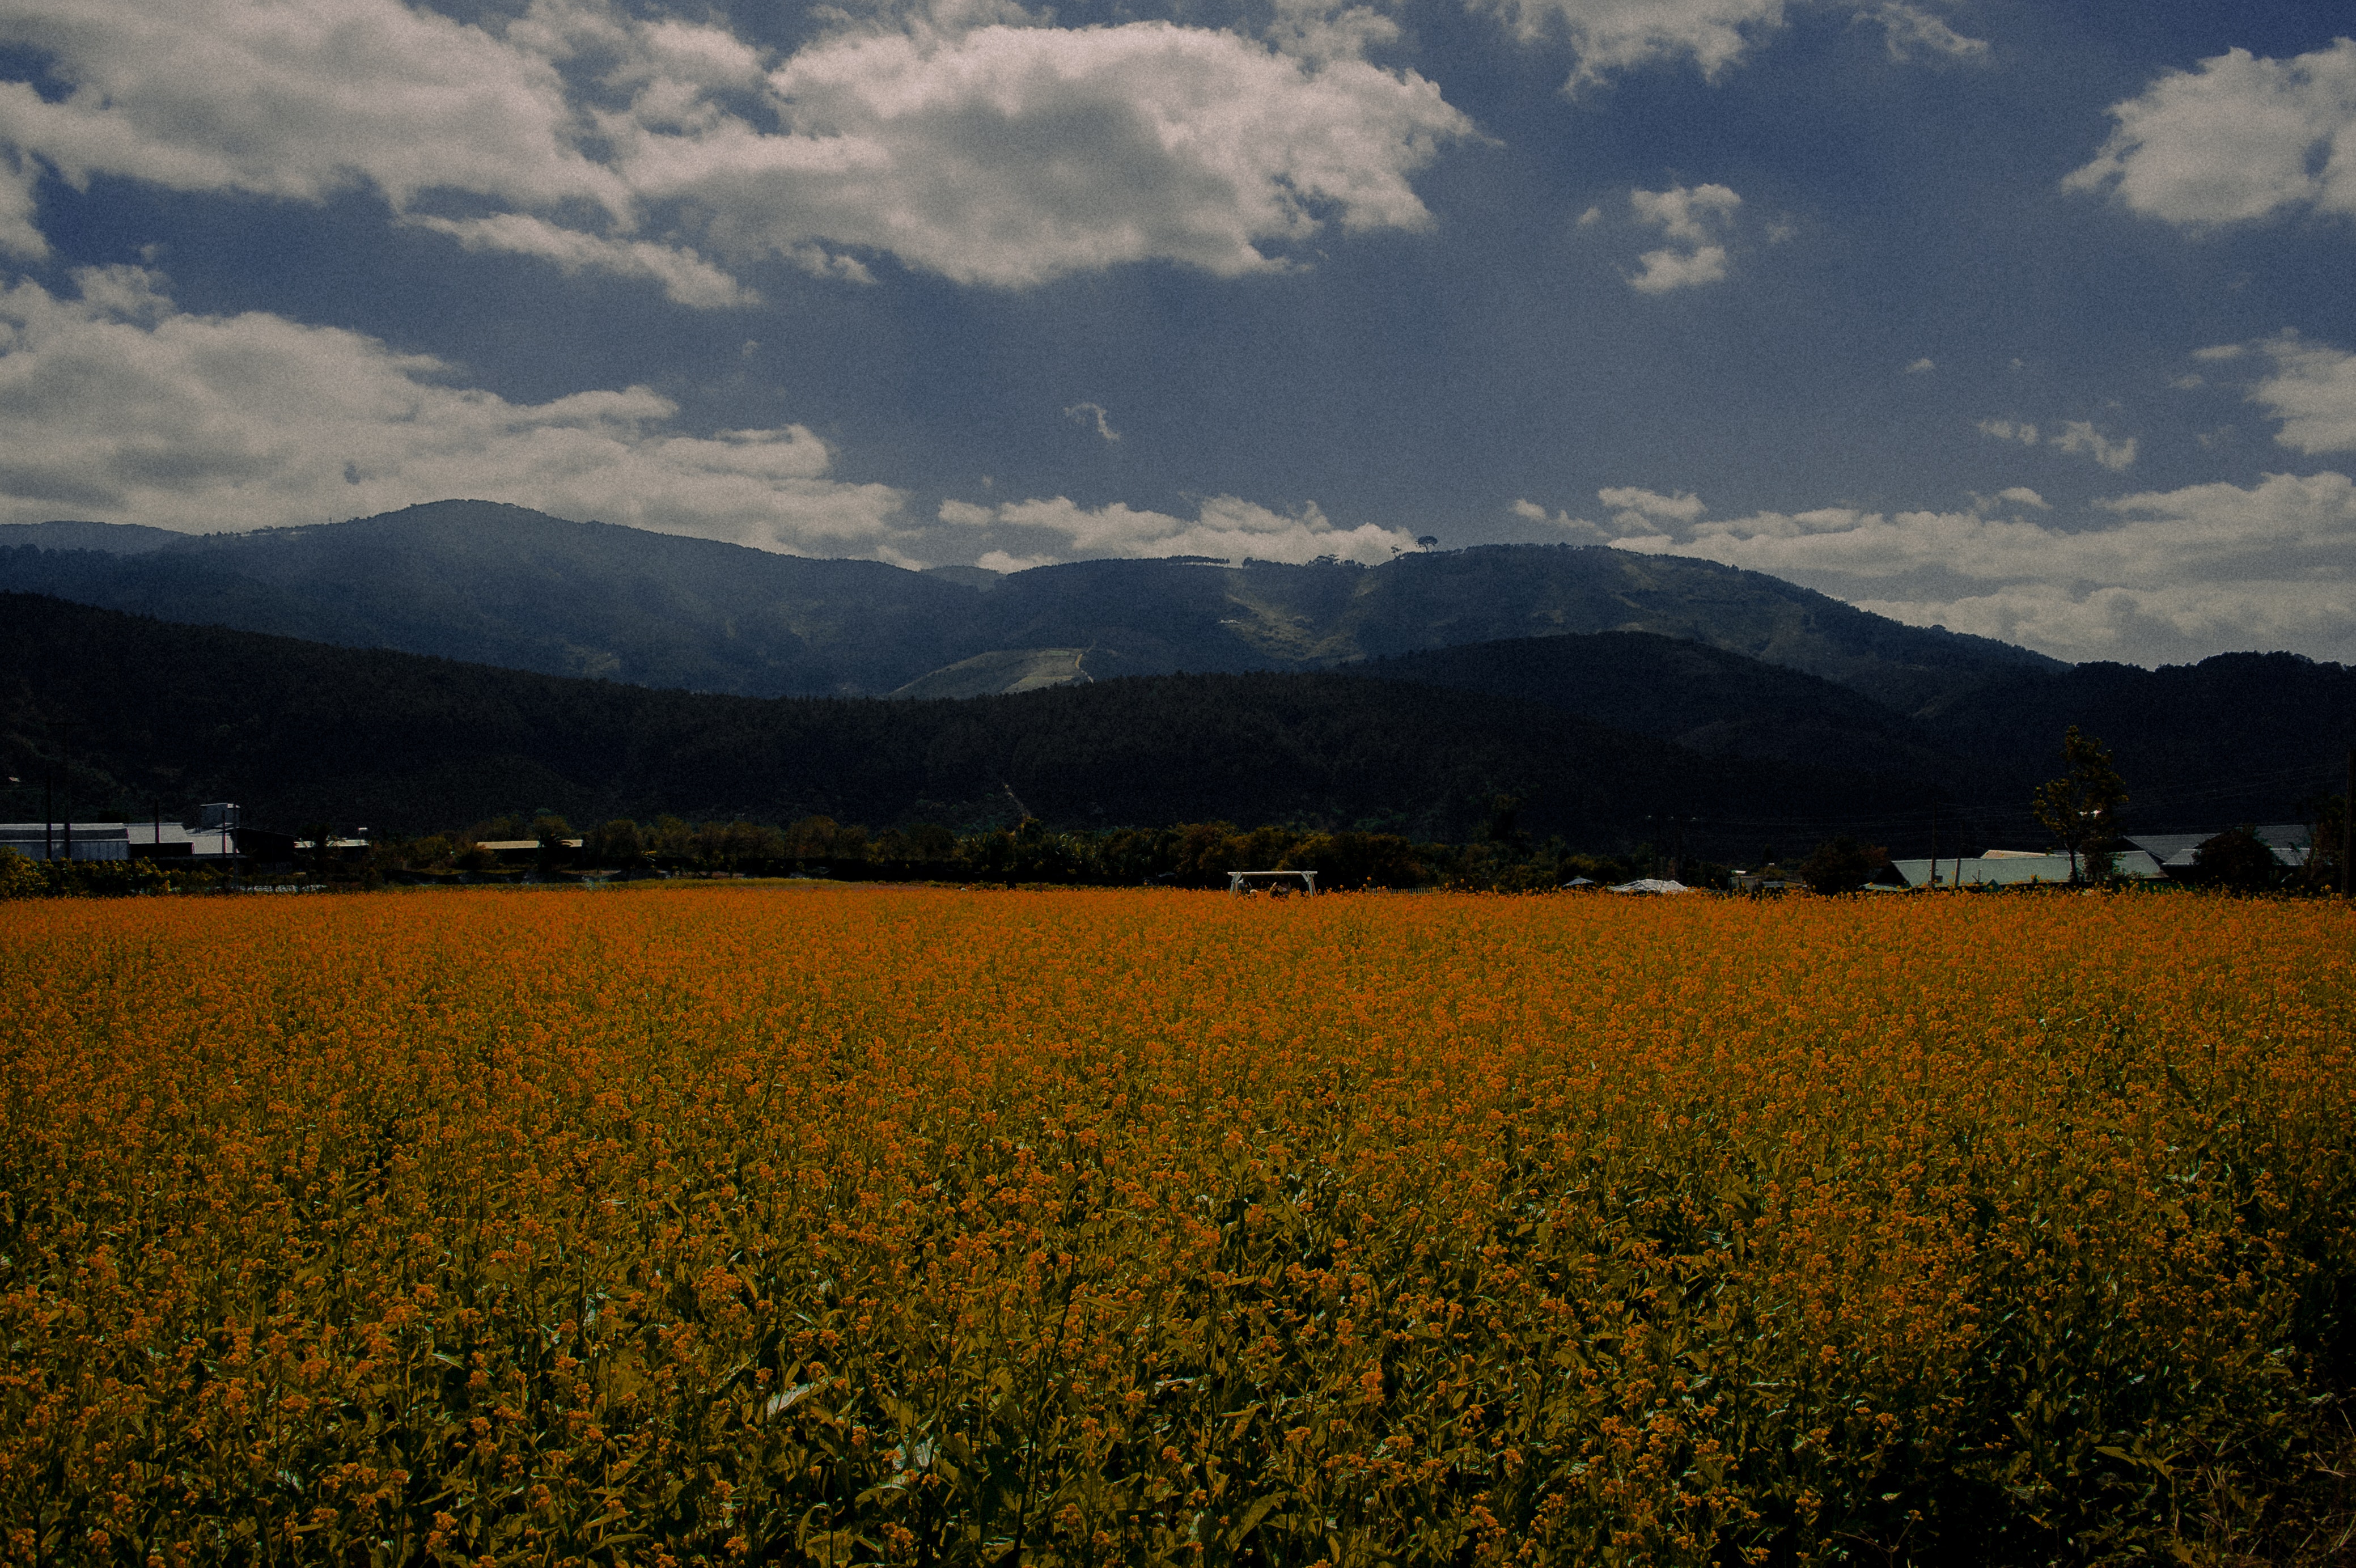
sky, nature, field, mountainous landforms, cloud, yellow, natural environment, plain, mountain, natural landscape, mountain range, hill, wilderness, grassland, horizon, meadow, crop, ecoregion, rural area, landscape, tree, sunlight, farm, grass family, plant, agriculture, highland, evening, prairie, wildflower, valley, alps, cumulus, paddy field, road, meteorological phenomenon, fell, pasture, flower